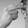
ASL letter: H